Shed Number 78, Sheerness Dockyard

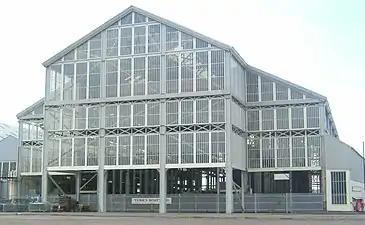
Slip 7 at Chatham Dockyard, 1852, also a Grade I listed building designed by Colonel Godfrey T. Green RE

It is an unusually large example of a boat store, built using an innovative structural system, with an all-metal frame incorporating metal portal bracing. After The Crystal Palace (constructed 1851; destroyed 1936) and the first South Kensington Museum (constructed 1857; removed and reused at Bethnal Green in 1874) the building is said to be the earliest surviving example of a multi-storey iron-frame building in the world.